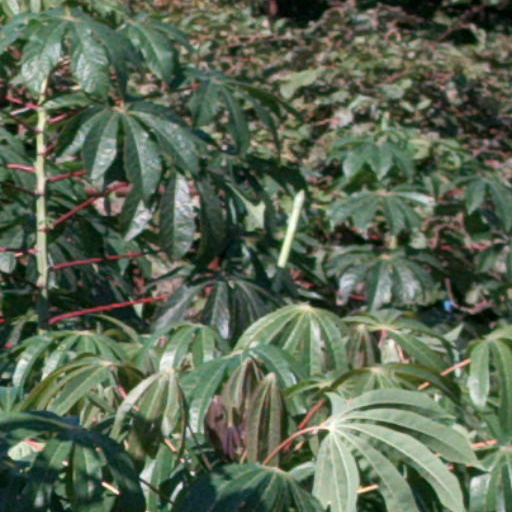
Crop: cassava